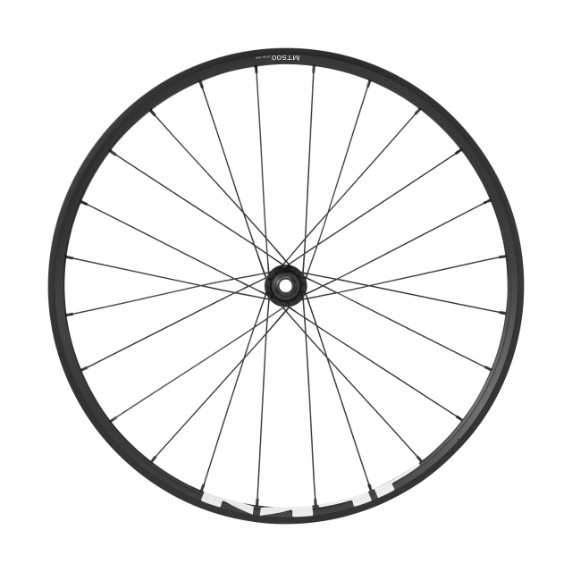
Shimano WH-MT500-CL-F15-275
Brand: Shimano
Shimano WH-MT500-CL-F15-275 Etukiekko Shimano WH-MT500-CL-F15-275 on suunniteltu tarjoamaan erinomaista suorituskykyä maastopyöräilyyn. Tämä etukiekko yhdistää keveyden ja kestävyyden, tehden siitä erinomaisen valinnan kaikille maastopyöräilijöille. Ominaisuudet: Koko: 27.5 tuumaa Jarrutyyppi: Center Lock -levyjarrut Paino: 936 g Pikakiinnitys: 15 mm E-THRU Tekniset tiedot: O.L.D. (mm): 100 Vanteen korkeus: 21 mm Sisäleveys: 24 mm Rengaskoko: 27.5 x 2.00 - 2.40 Pinnojen määrä: 24 Pinnojen tyyppi: J-Bend 2.3 Pinnojen halkaisija: 2.3 mm Shimano WH-MT500-CL-F15-275 tarjoaa luotettavan ja mukautuvan ajokokemuksen maastossa, tehden siitä täydellisen valinnan seikkailuihin.
Category: Sporting Goods > Outdoor Recreation > Cycling > Bicycle Parts > Bicycle Wheels > Bicycle Front Wheels